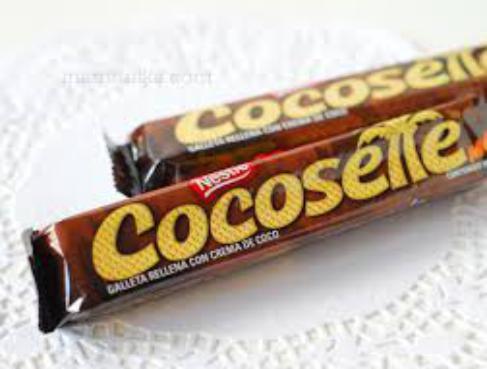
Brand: Cocosette
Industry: Food